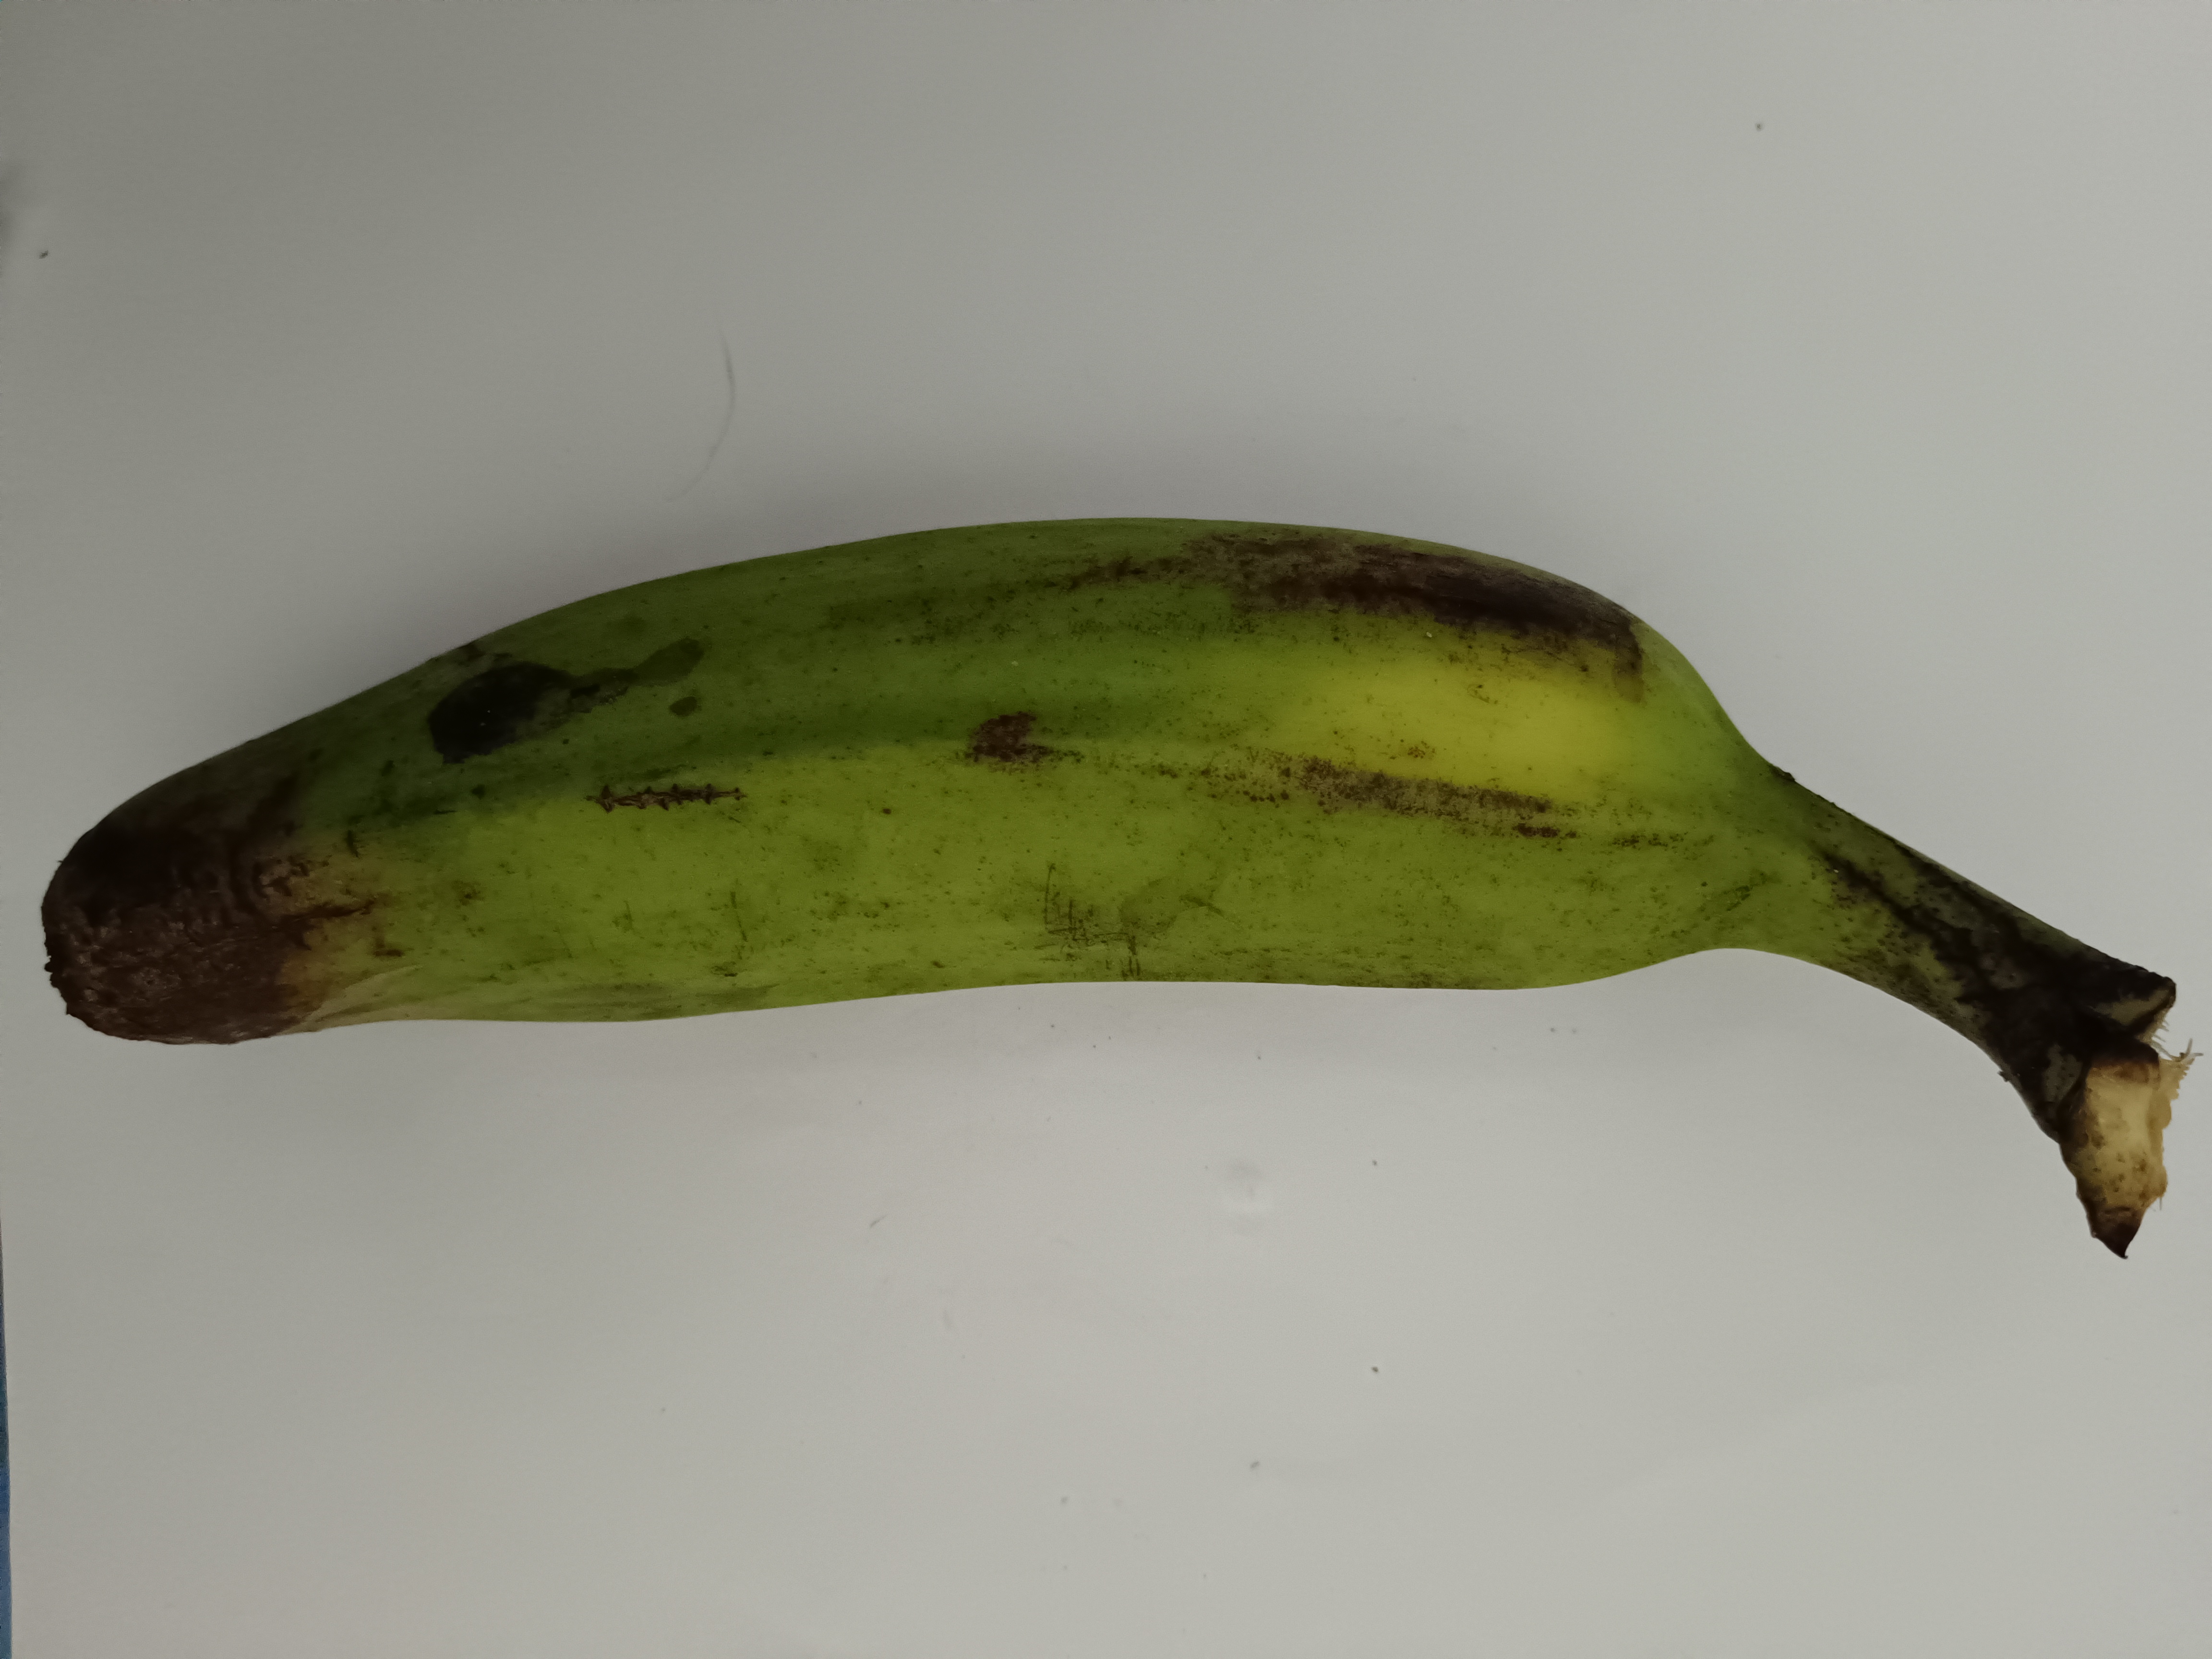
Banana variety: Anaji